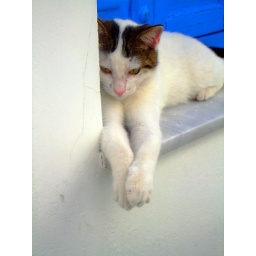
Cat sitting in front of blue shutters, Greece